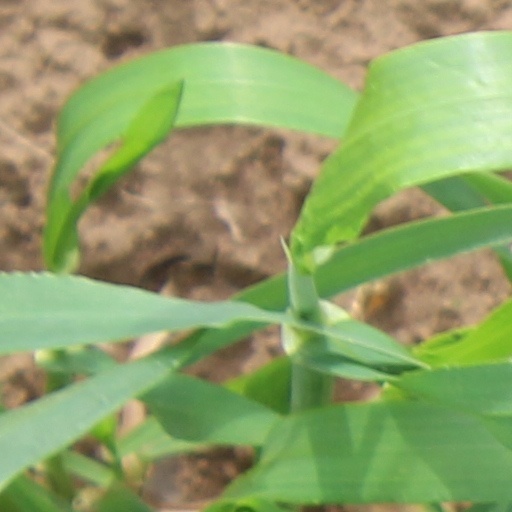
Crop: wheat